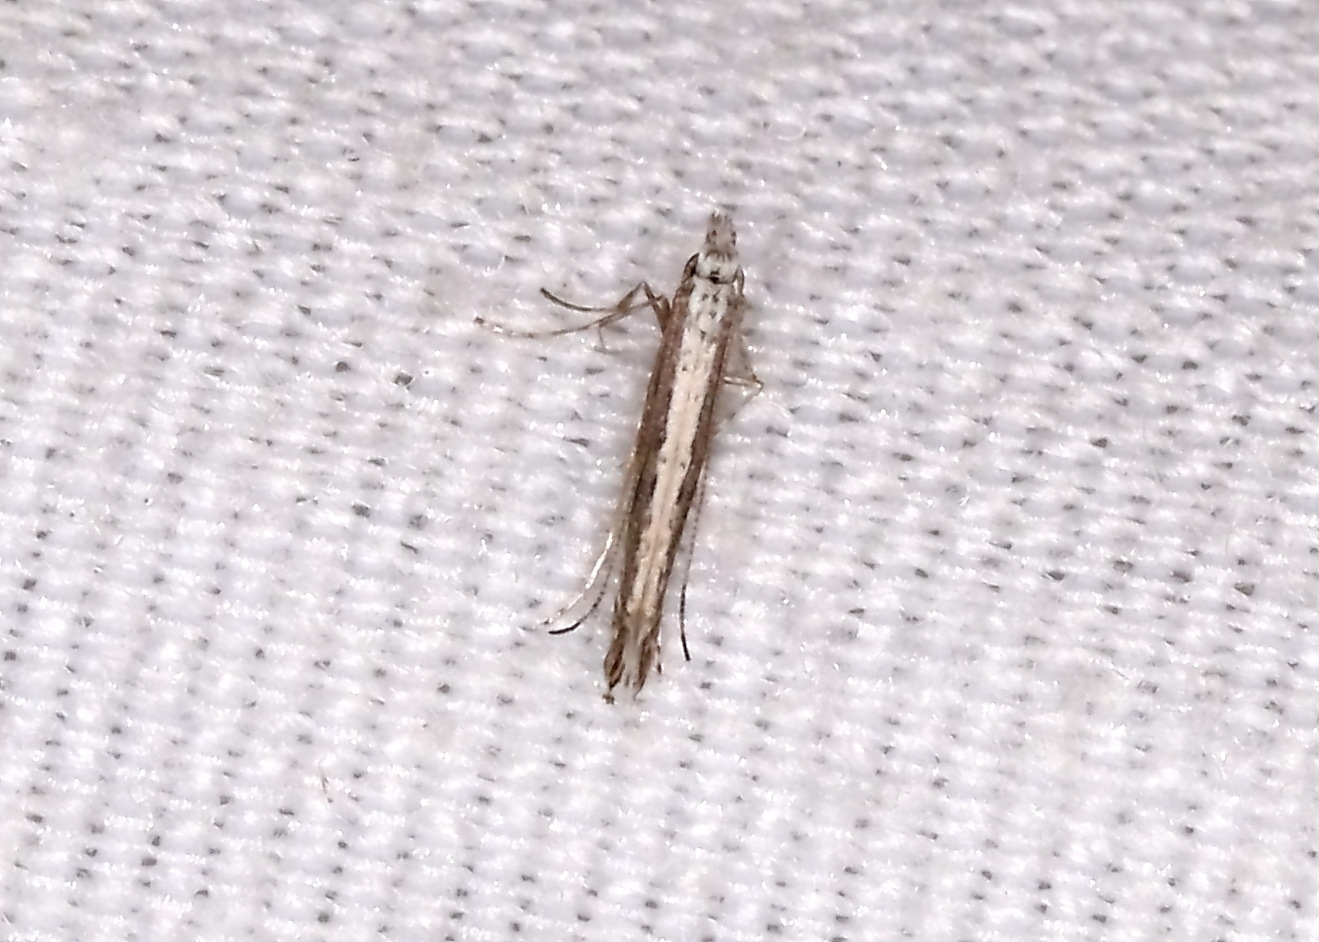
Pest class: diamondback_moth